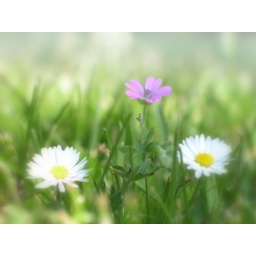
near lake flower macro of whites and violets